Coronation of the Emperor of Brazil

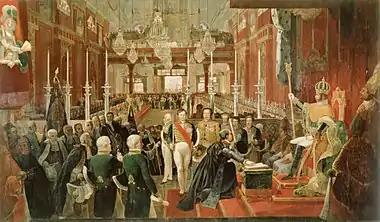
Coronation of Pedro I of Brazil on 1 December 1822: José Clemente Pereira, presiding officer of Rio de Janeiro's city council, takes the oath of allegiance before the newly crowned emperor, who sits on the throne wearing his crown and holding his sceptre. Empress Maria Leopoldina and Princess Maria da Glória watch from the honour box at the second floor, opposite the throne. Painting by Jean-Baptiste Debret

All the assisting bishops then gathered around the emperor in the form of a circle, while the celebrating archbishop or bishop went to the altar himself to pick up the imperial crown. The emperor, still kneeling, was then reverently crowned by the celebrating prelate, in the Name of the Most Holy Trinity, and all the bishops placed their hands on top of the crown, while the presiding prelate recited aloud the formula "Accipe coronam imperii..." ("Receive the crown of the Empire..."), that was recited also in a subdued voice by the other bishops, and as the names of each of the Three Divine Persons were spoken, signs of the Cross were made over the newly crowned emperor to bless his crowning, as follows: